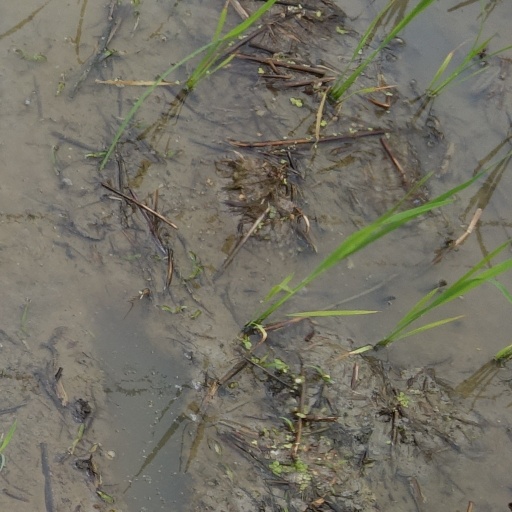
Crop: rice